Bria Hartley

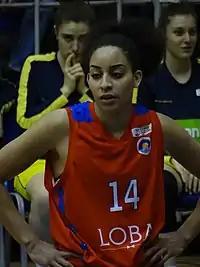
Hartley with Mersin Büyükşehir Belediyesi

In the 2014–15 off-season, Harley played in Hungary for Uniqa Sopron.